University of Virginia fraternities and sororities

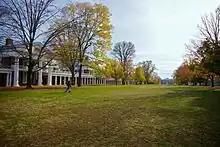
The Lawn and the adjacent Range were the founding locations of Kappa Sigma and Pi Kappa Alpha.

Pi Kappa Alpha was founded on Sunday evening March 1, 1868, at 47 West Range at the University of Virginia, by Robertson Howard, Julian Edward Wood, James Benjamin Sclater Jr., Frederick Southgate Taylor, Littleton Waller Tazewell Bradford and William Alexander. On March 1, 1869, exactly one year after the "Alpha chapter" at the University of Virginia was formed, the "Beta chapter" of Pi Kappa Alpha was founded at Davidson College. Expanding the fraternity proved difficult because the Civil War disorganized many Southern colleges, and many colleges banned the formation of secret societies. After almost a decade of decline, Pi Kappa Alpha was "re-founded" as part of the Hampden-Sydney Convention, held in a dorm room at Hampden–Sydney College. Pi Kappa Alpha was not originally organized as a sectional fraternity; however, by constitutional provision it became so in 1889. It remained a Southern fraternity until the New Orleans Convention in 1909, when Pi Kappa Alpha officially declared itself a national organization. Originally, Pi Kappa Alpha's membership was restricted to white men, but the race restriction was removed in 1964.